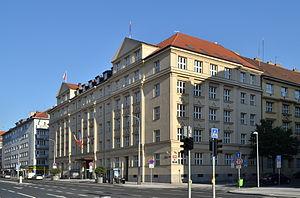
Prague 6, officiellement district municipal de Prague 6, est une municipalité de second rang à Prague, en République tchèque. Le district administratif du même nom comprend les arrondissements municipaux de Prague 6 et de Lysolaje, Nebušice, Přední Kopanina et Suchdol.